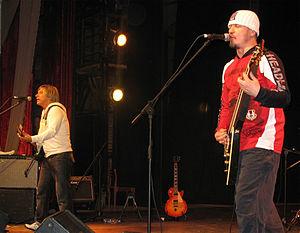
Gorky Park est un groupe de hard rock et glam metal russe, originaire de Moscou. Le groupe gagne en notoriété aux États-Unis durant la perestroïka. Ils sont le premier groupe de musique russe à être diffusé sur MTV.